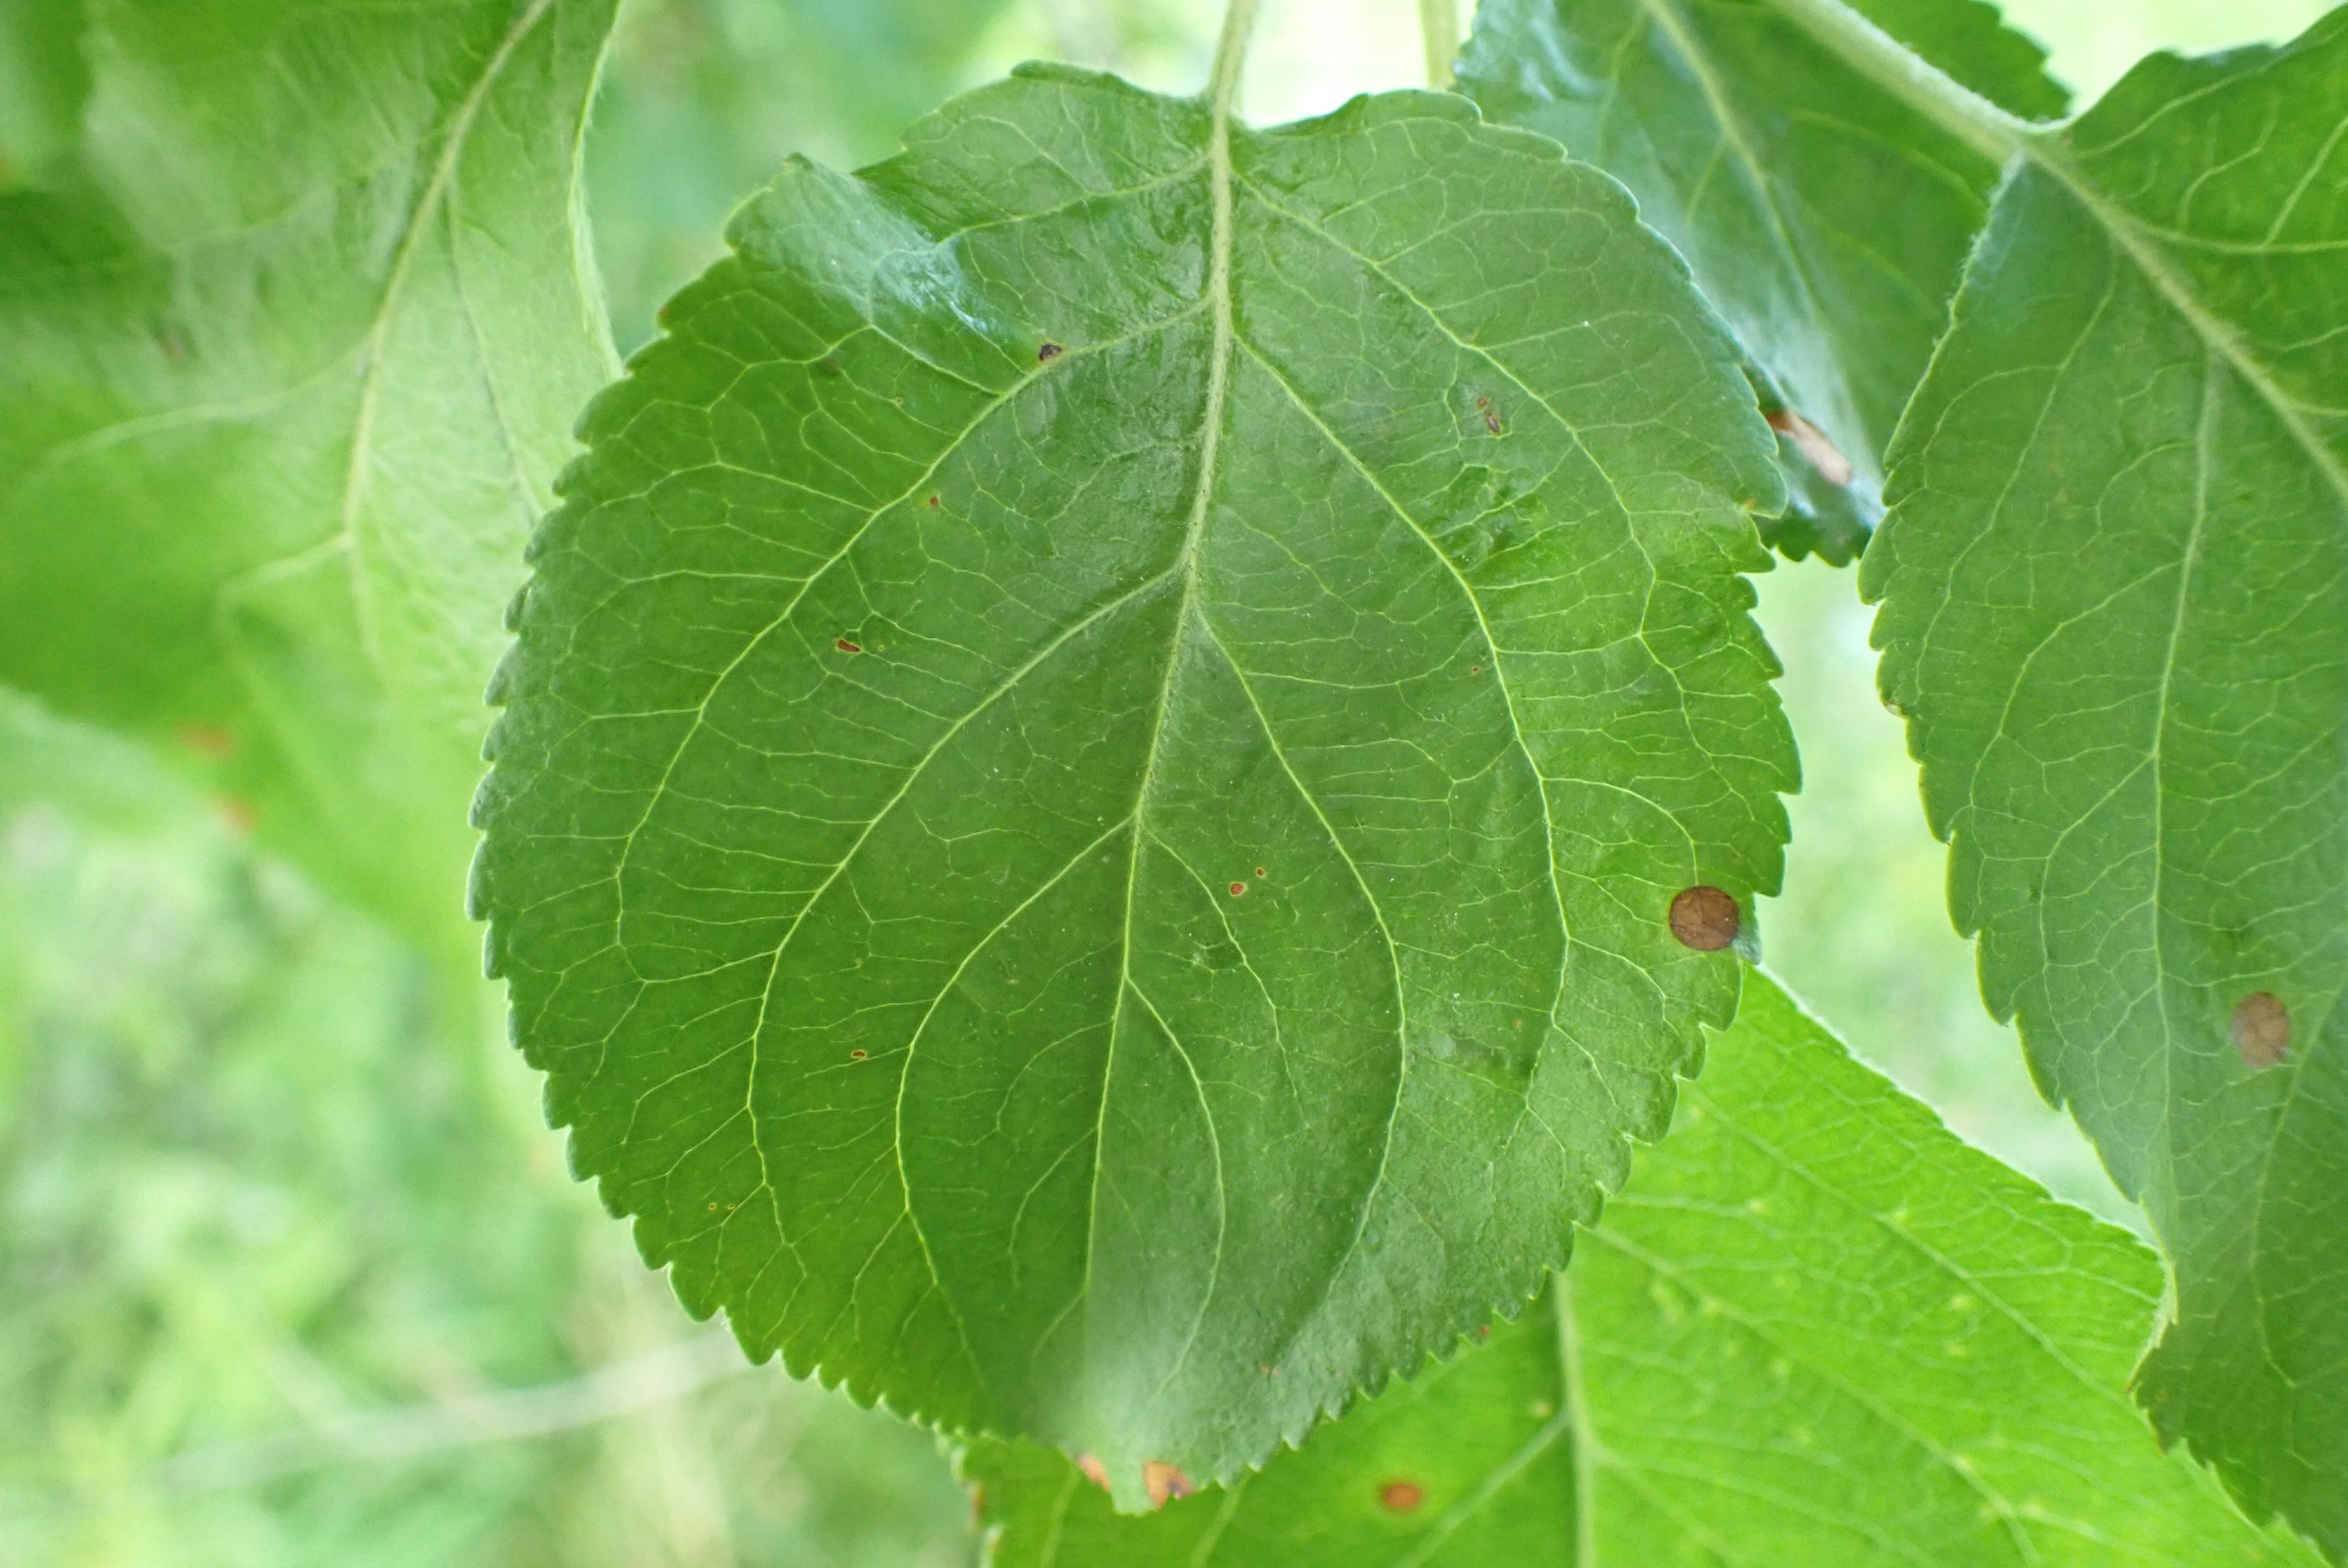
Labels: frog_eye_leaf_spot